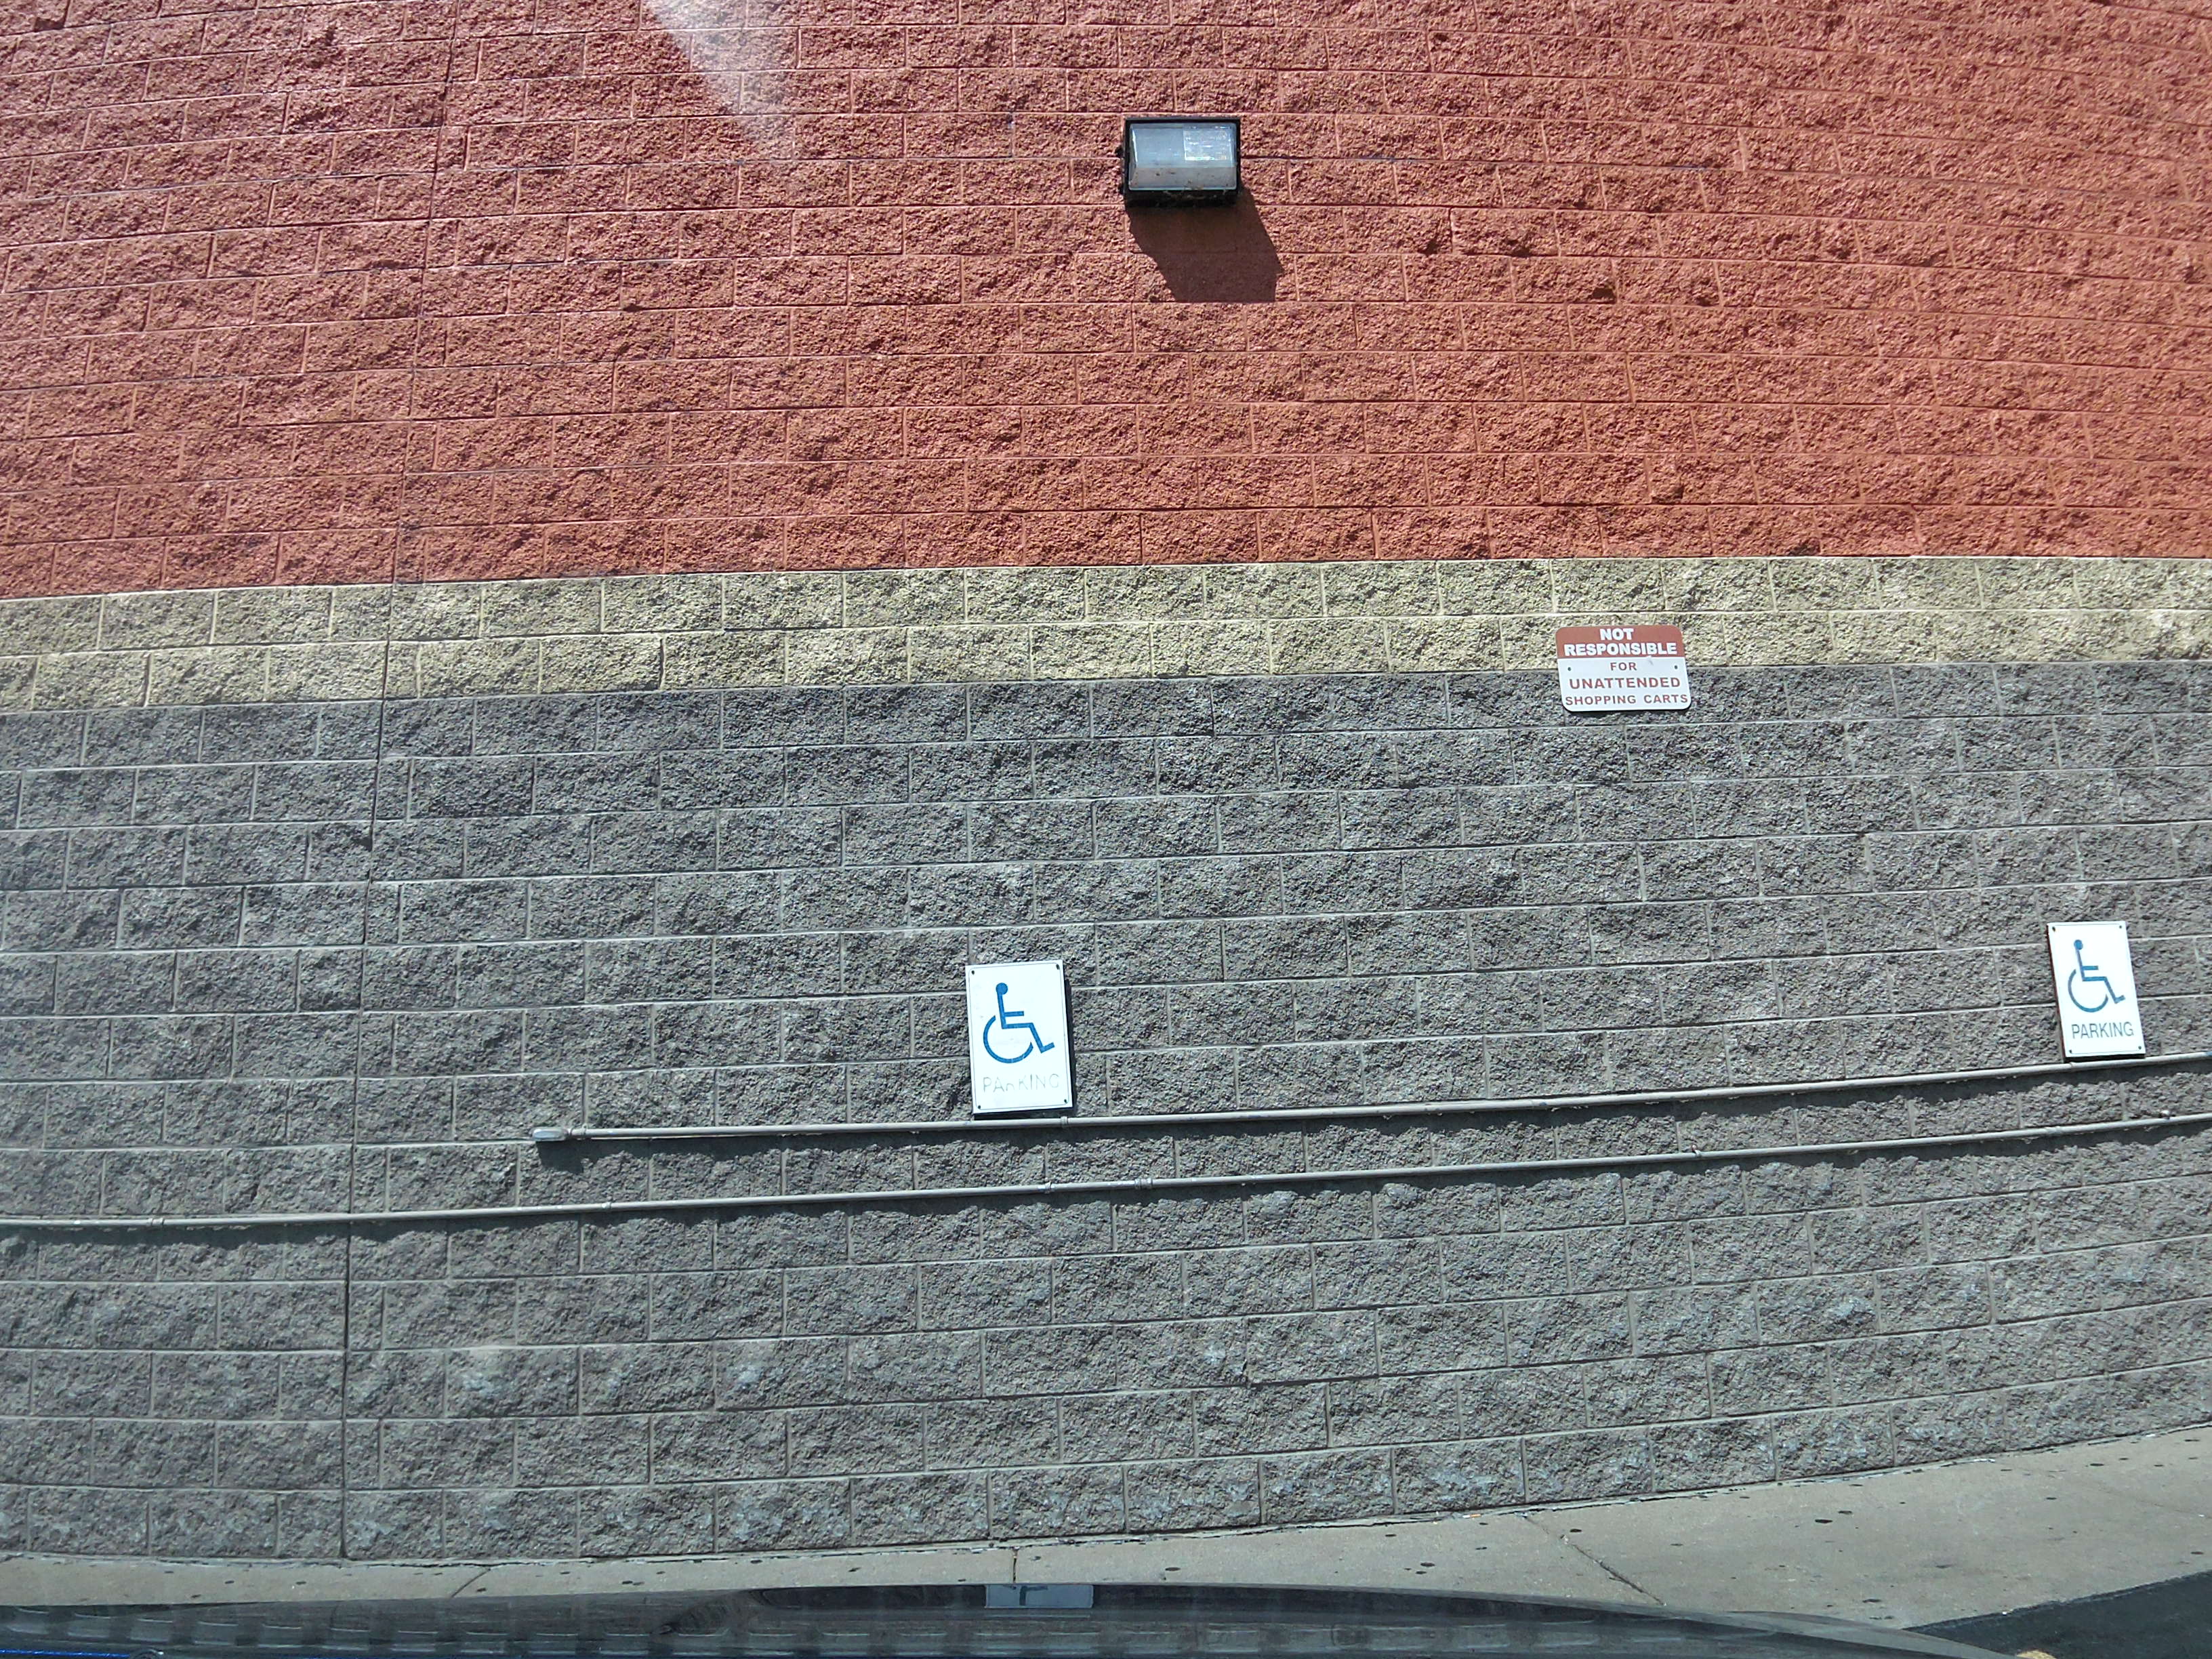
Feature: Wheelchair
State: Kentucky
Country: United States
Date: 2017-09-08T14:00:49+00:00